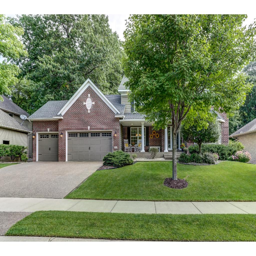
homeowners have taken great pride in the maintenance of this home inside and out .